Three-CCD camera

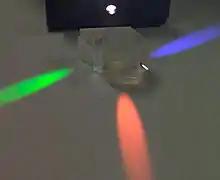
A beam-splitter prism assembly, with a white beam entering the front, exiting the three focal-plane faces, filtered to produce red, green and blue

A three-CCD (3CCD) camera is a camera whose imaging system uses three separate charge-coupled devices (CCDs), each one receiving filtered red, green, or blue color ranges. Light coming in from the lens is split by a beam-splitter prism into three beams, which are then filtered to produce colored light in three color ranges or "bands". The system is employed by high quality still cameras, telecine systems, professional video cameras and some prosumer video cameras.